Trey Burke

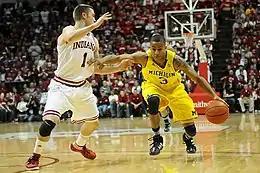
Burke drives against Jordan Hulls of Indiana on January 5, 2012

In December 2011, he was named one of nearly 60 candidates for the Bob Cousy Award, which recognizes the Collegiate Point Guard of the Year. On January 4, Burke was named as one of the twenty Cousy Award Finalists along with fellow Big Ten point guards Aaron Craft and Jordan Taylor.